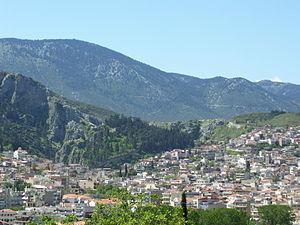
Livadiá ou Levádia, parfois aussi appelée par sa forme francisée Lébadée ou Lébadie, est la capitale du district régional de Béotie en Grèce et le siège du dème homonyme.